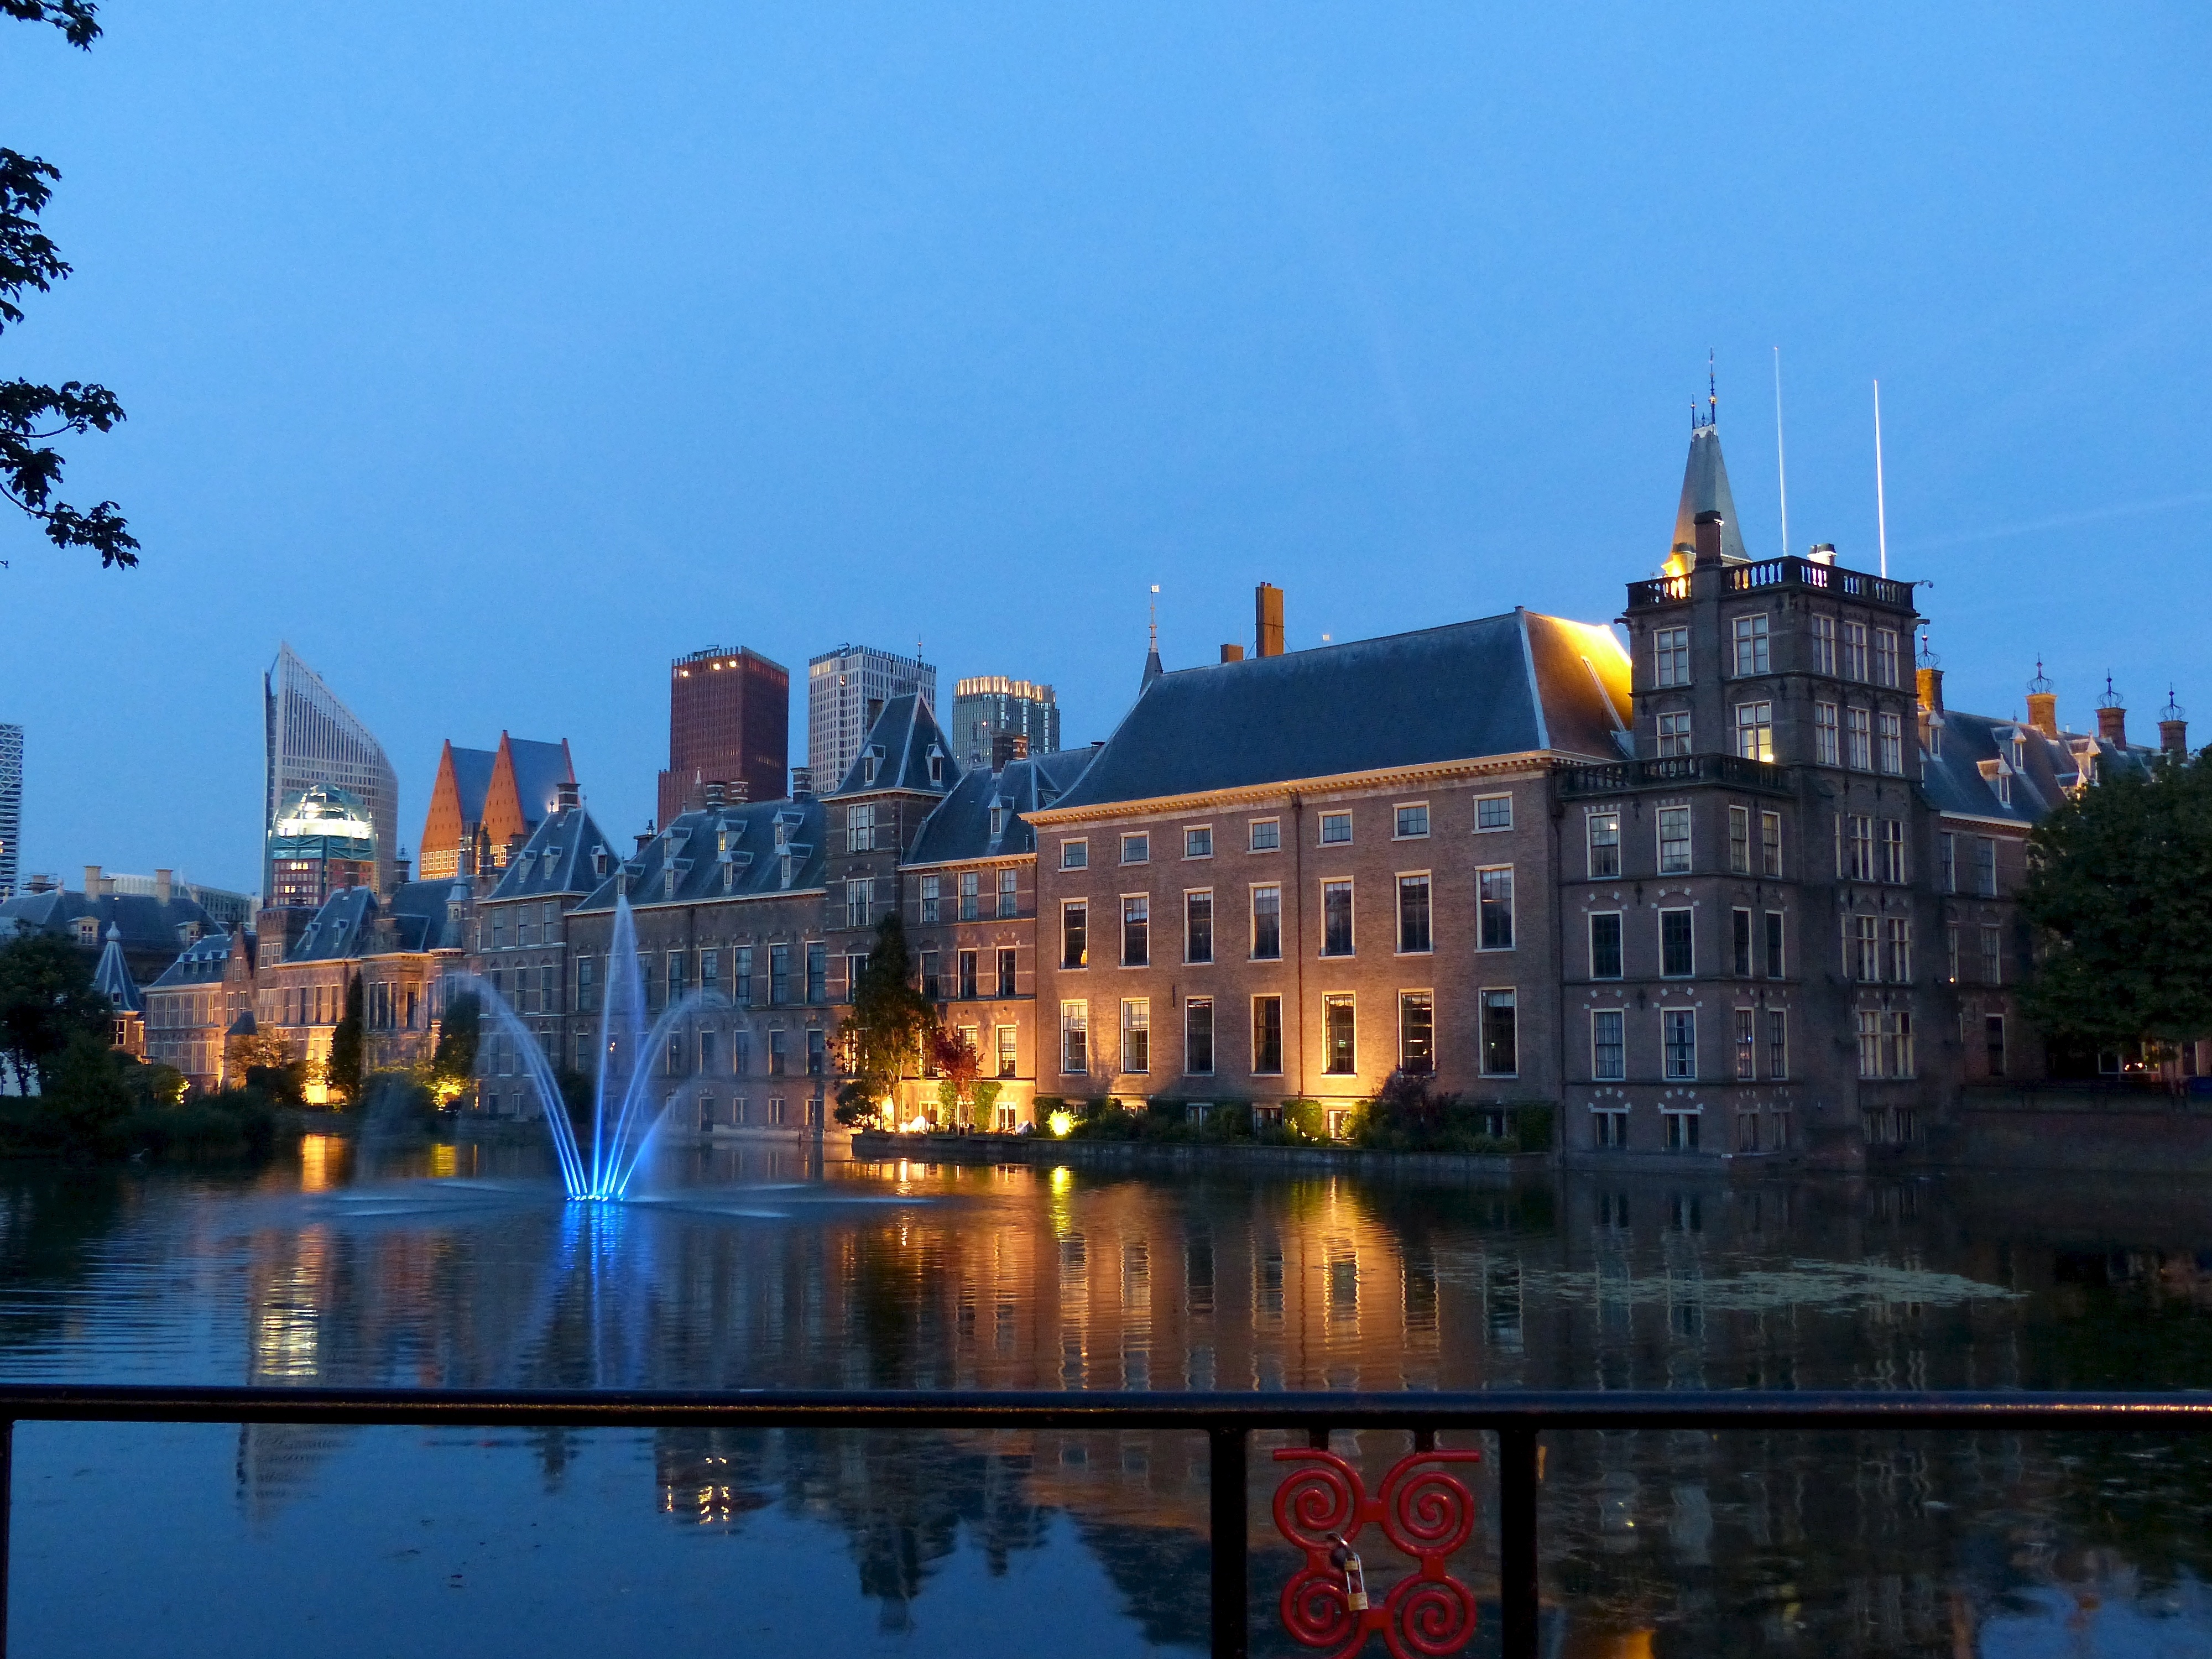
skyline, night, building, chateau, palace, city, river, cityscape, dusk, evening, reflection, castle, landmark, tourism, waterway, holland, hague, haag, binnenhof, netherlands, fountain, hofvijver